Answer in natural language. Estimate the real world distances between objects in the image. Which object is closer to Window (marked A), brown colour cube shape wooden material (marked B) or dark wooden countertop island (marked C)? Choose between the following options: dark wooden countertop island (marked C) or brown colour cube shape wooden material (marked B)
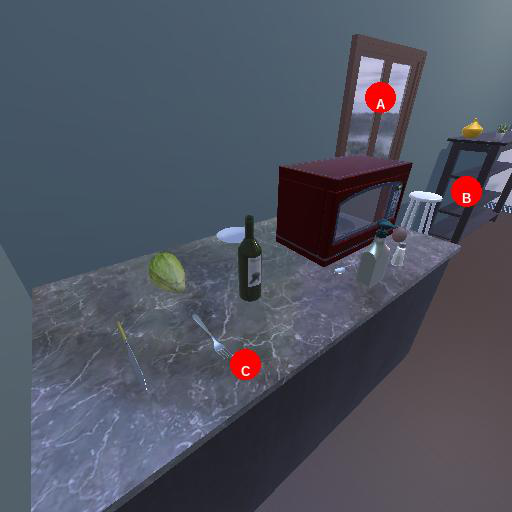
<answer>dark wooden countertop island (marked C)</answer>